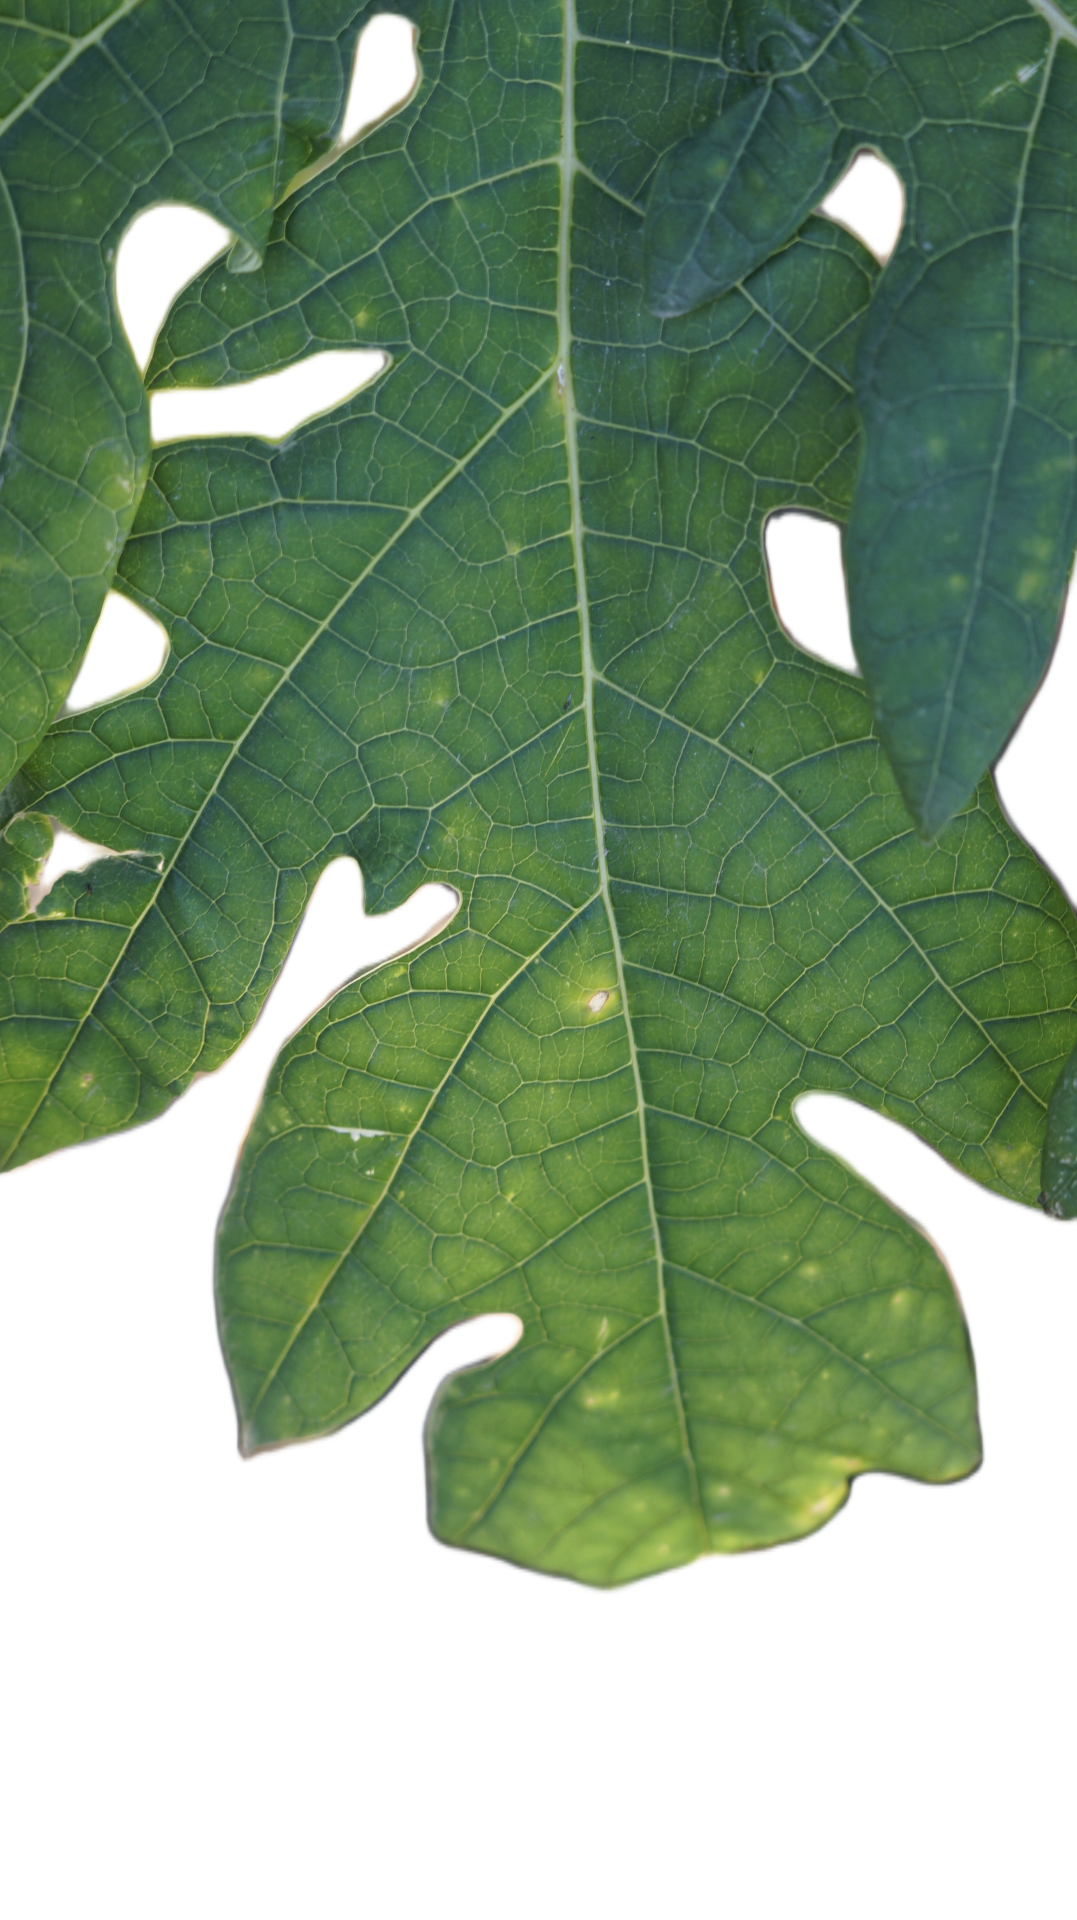
Crop: Papaya
Label: Carica_Insect_Hole